Mario Ledesma

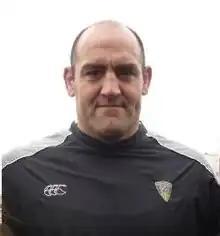

Mario Ledesma Arocena (born 17 May 1973 in Buenos Aires) is an Argentine rugby union coach and a former international rugby player. He played in Argentina's 2007 Rugby World Cup campaign, when they reached the semi-finals, and had a professional playing career in France spanning 10 years. Since retiring he has coached at the highest level in the Northern and Southern Hemispheres and was most recently the head coach of the Argentine national team.